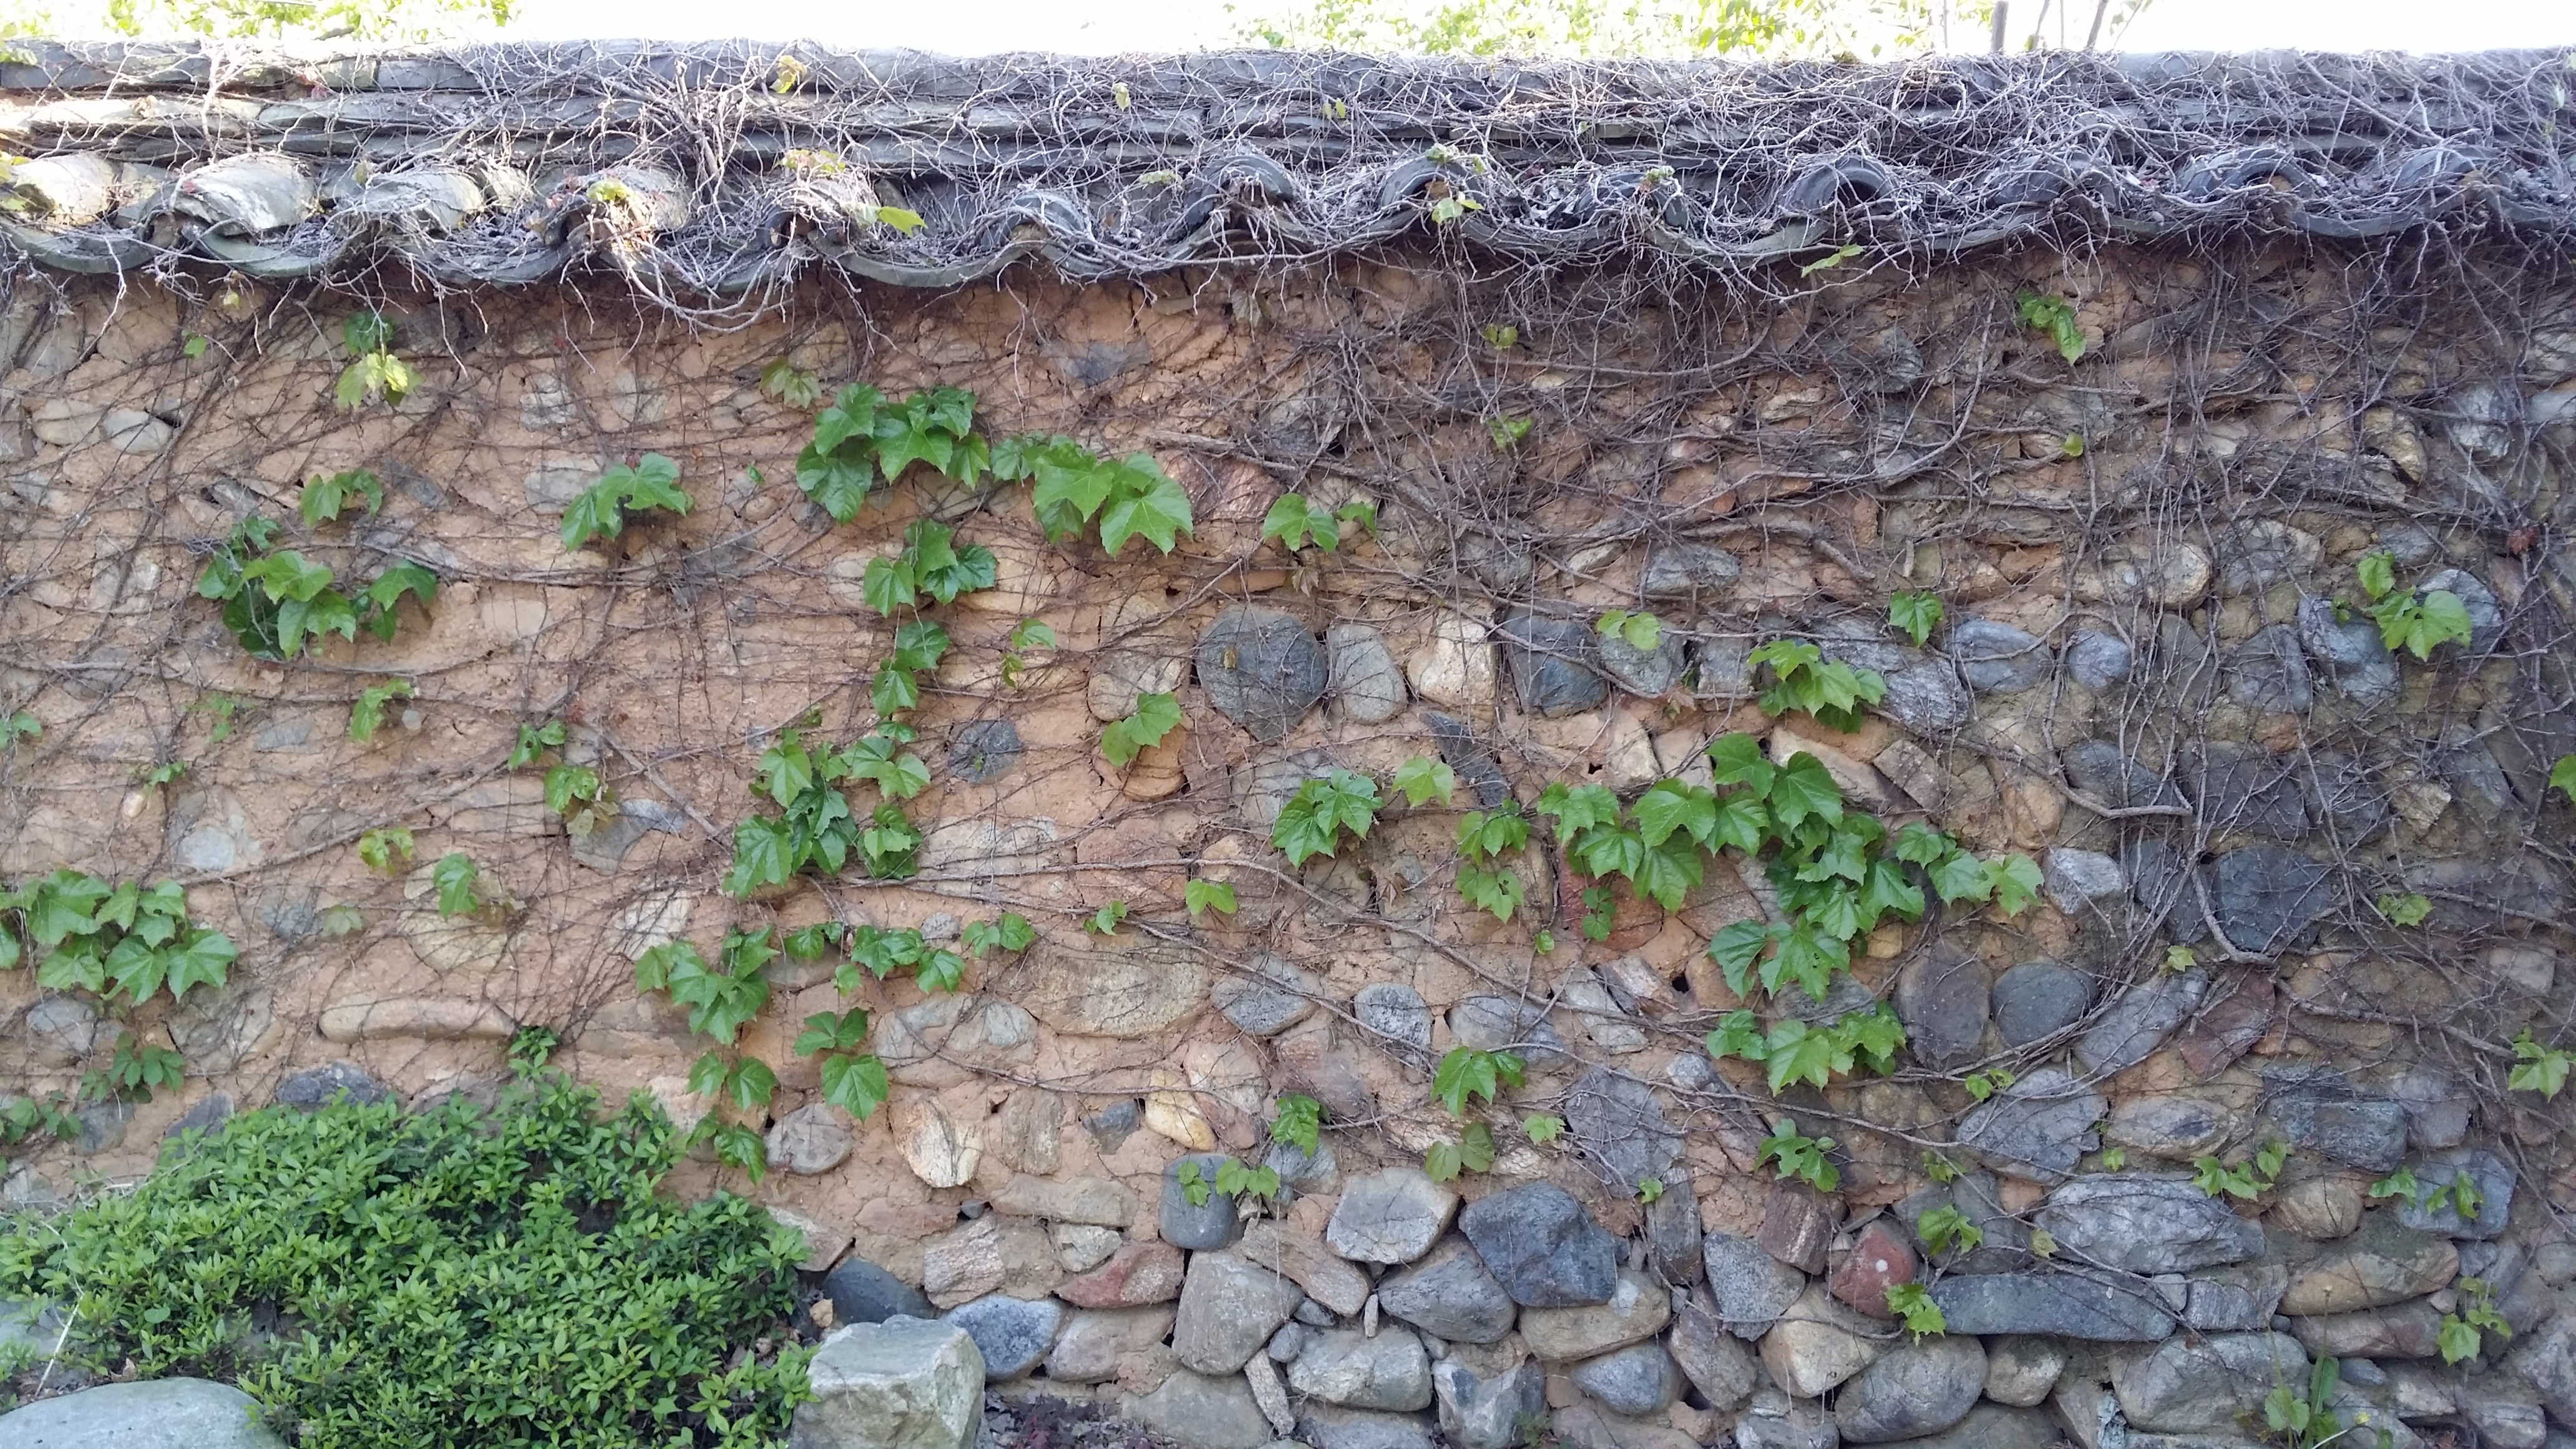
track, lawn, wall, ivy, soil, stone wall, garden, soil dam, and fences